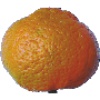
Label: mandarine